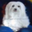
Label: dog